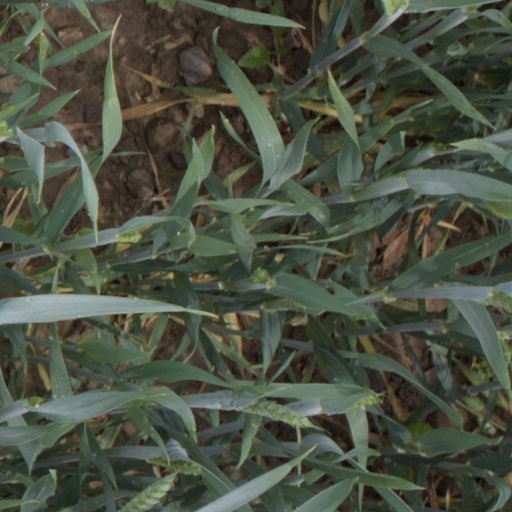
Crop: wheat